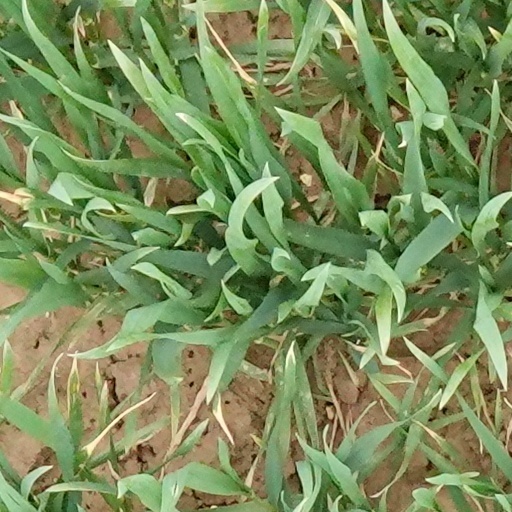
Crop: wheat